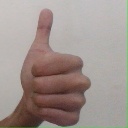
अक्षर: थ